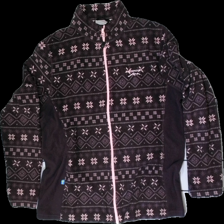
View: front
Type: Top
Category: Ladies
Brand: Swedemount
Colors: Purple
Material: 100% polyester
Pattern: Other
Cut: Regular
Size: 48
Season: All
Price range: <50
Recommended usage: Recycle
Comment: washed out colors